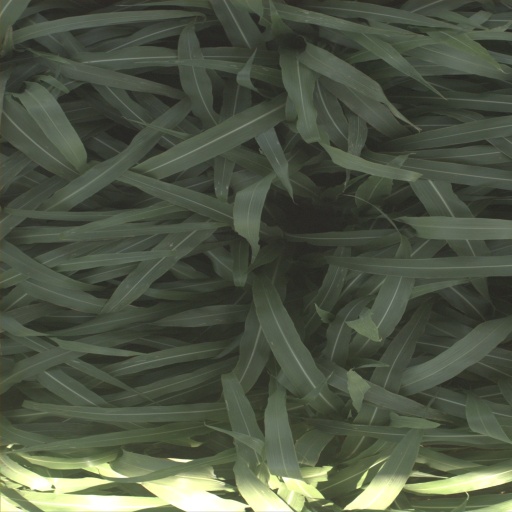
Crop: sorghum